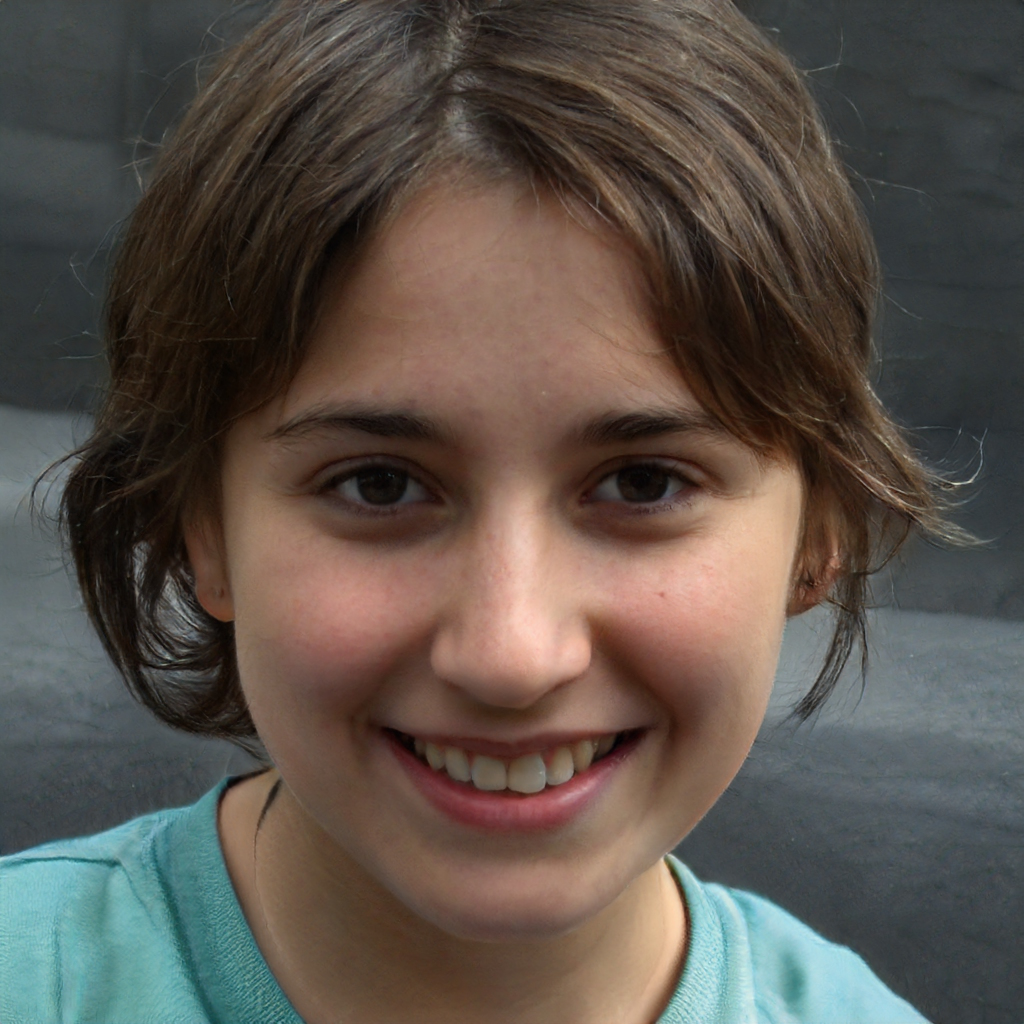
Portrait style: Real Portrait